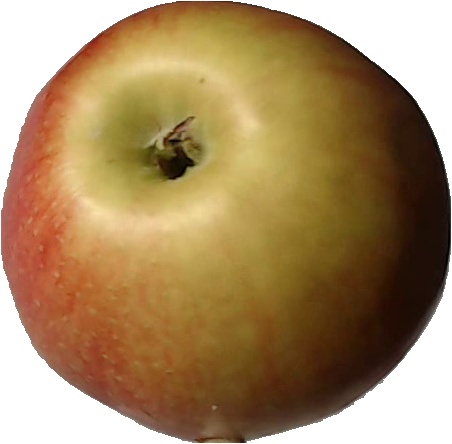
Label: apple_red_2